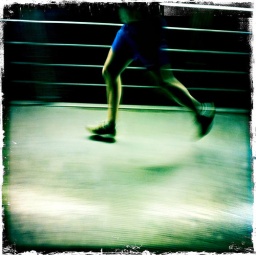
Running against the flow of walking commuters on the pedestrian bridge over Heron Quay